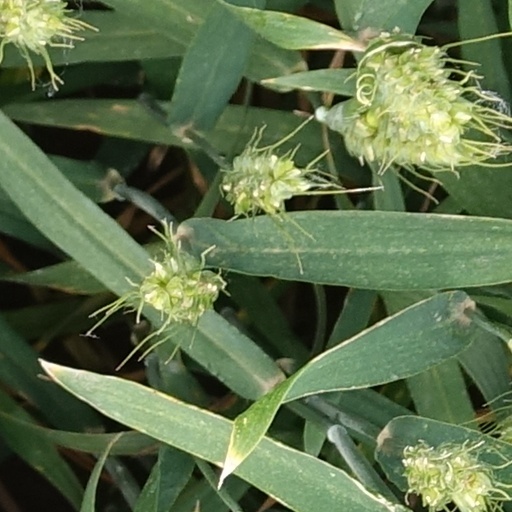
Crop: wheat